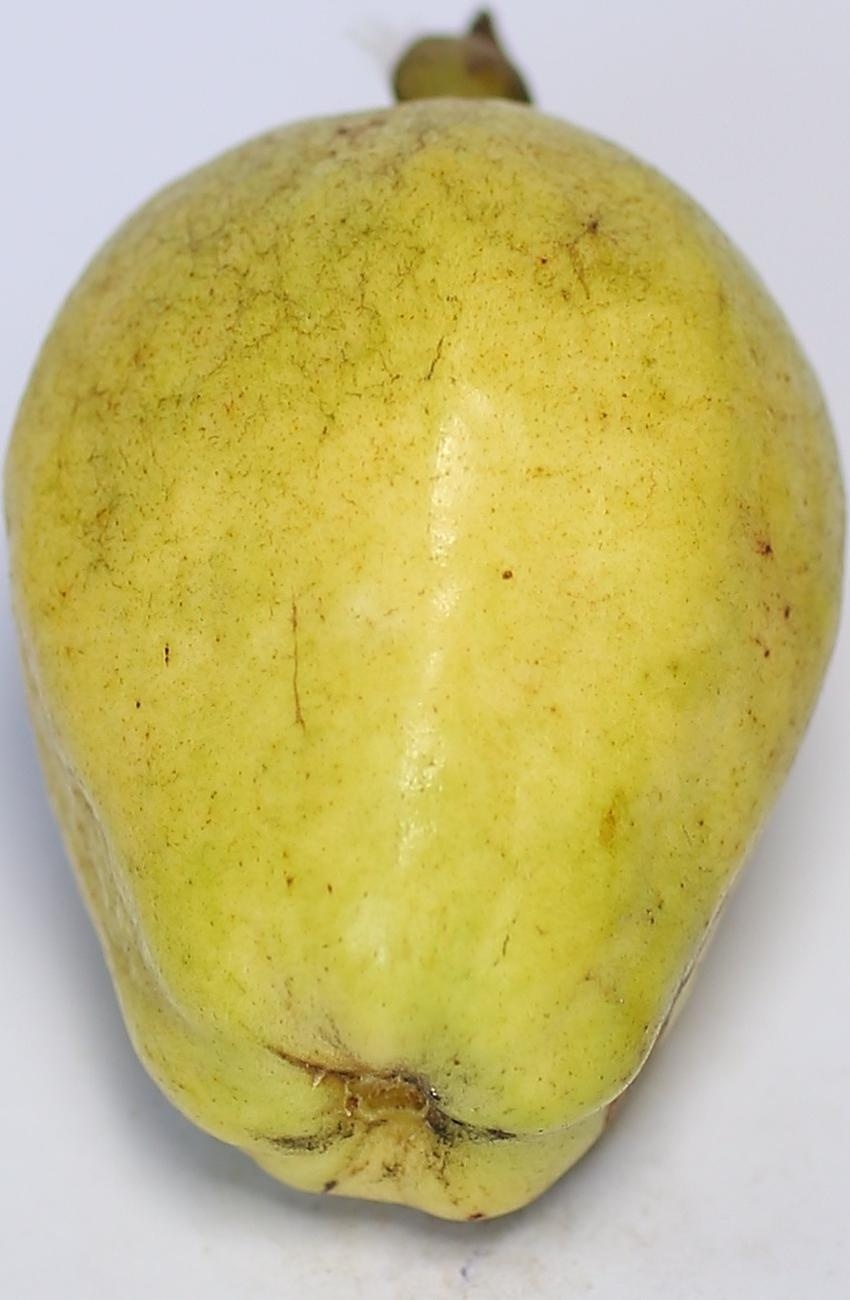
Maturity: mature-green
Variety: thadhrami